Eusèbe Renaudot

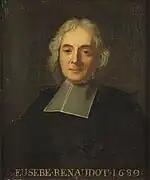
Eusèbe Renaudot (1689)

Eusèbe Renaudot (20 July 16461 September 1720) was a French theologian and Orientalist.